Infantile hemangioma

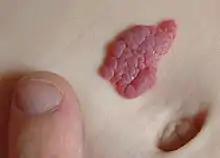
A small hemangioma of infancy

An infantile hemangioma (IH), sometimes called a strawberry mark due to appearance, is a type of benign vascular tumor or anomaly that affects babies. Other names include capillary hemangioma, "strawberry hemangioma", strawberry birthmark and strawberry nevus. and formerly known as a cavernous hemangioma. They appear as a red or blue raised lesion on the skin. Typically, they begin during the first four weeks of life, growing until about five months of life, and then shrinking in size and disappearing over the next few years. Often skin changes remain after they shrink. Complications may include pain, bleeding, ulcer formation, disfigurement, or heart failure. It is the most common tumor of orbit and periorbital areas in childhood. It may occur in the skin, subcutaneous tissues and mucous membranes of oral cavities and lips as well as in extracutaneous locations including the liver and gastrointestinal tract.